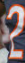
Number: 2